William Randolph

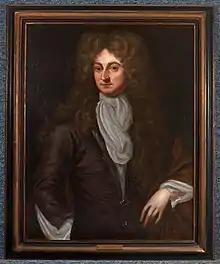
Portrait by John Wollaston (c.1755)

William Randolph I (bapt. 7 November 1650 – 21 April 1711) was an English-born planter, merchant and politician in colonial Virginia who played an important role in the development of the colony. Born in Moreton Morrell, Warwickshire, Randolph moved to the colony of Virginia sometime between 1669 and 1673, and married Mary Isham (ca. 1659 – 29 December 1735) a few years later. His descendants include many prominent individuals including Thomas Jefferson, John Marshall, Paschal Beverly Randolph, Robert E. Lee, Peyton Randolph, Edmund Randolph, John Randolph of Roanoke, George W. Randolph, and Edmund Ruffin. Due to his and Mary's many progeny and marital alliances, they have been referred to as "the Adam and Eve of Virginia".